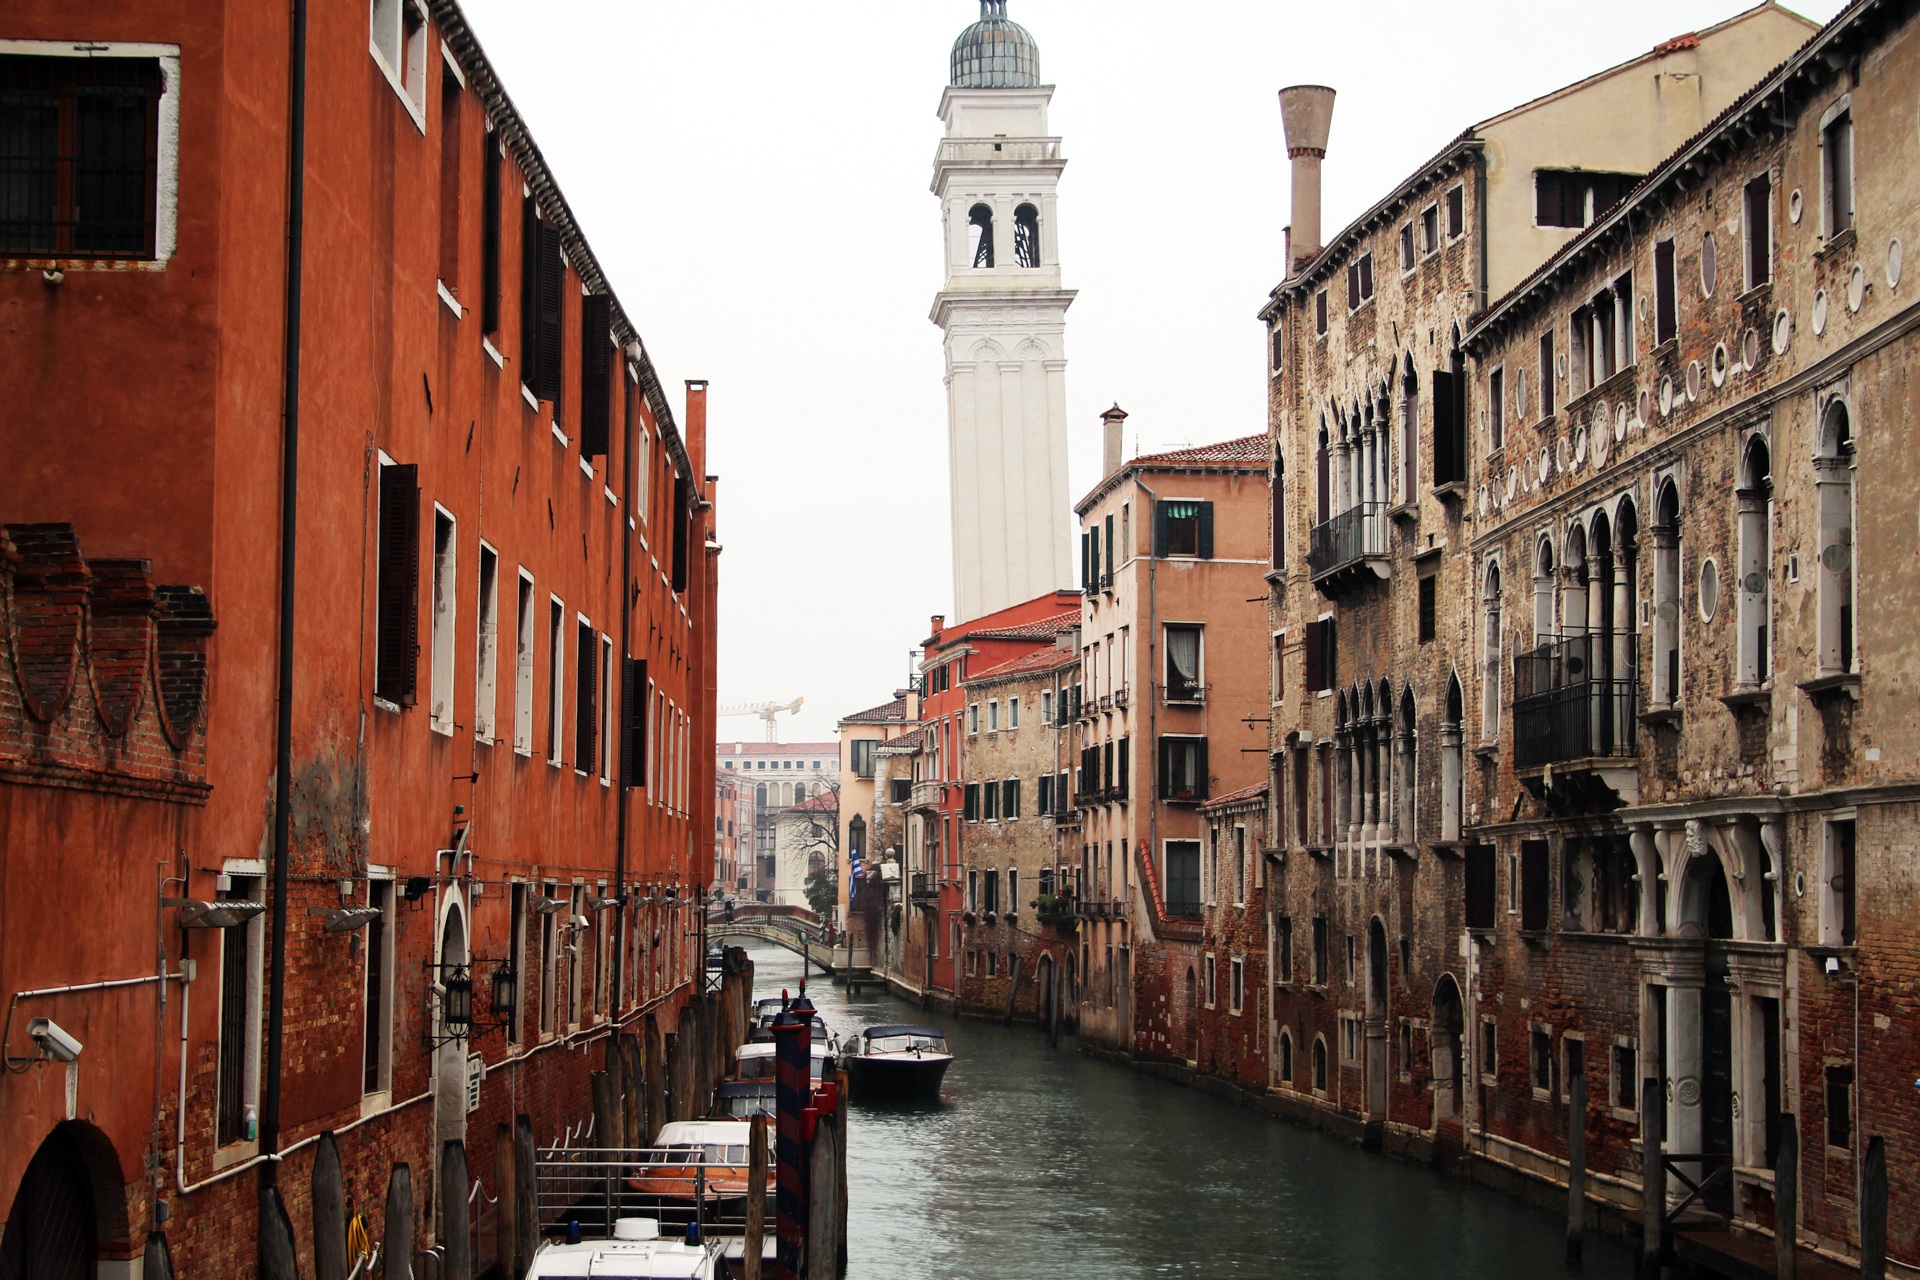
water, boat, town, canal, cityscape, vehicle, romantic, italy, venice, waterway, boats, venezia, channel, neighbourhood, canale grande, geographical feature, secondary channel